Ezra Meeker

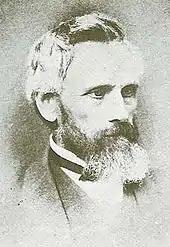
Meeker, circa 1880

Later in 1853, Ezra and Oliver Meeker received a three-month-old letter from their father, stating that he and other family members wanted to emigrate, and would do so if Oliver Meeker could return to assist them. They immediately responded that Oliver would return to Indiana by early the following year, and put their plans on hold to prepare for and finance his journey by steamship and rail. In August 1854, Ezra Meeker received word that his relatives were en route, but were delayed and short on provisions. He quickly went to their aid, intending to guide them through the Naches Pass into the Puget Sound area. When he found his family's party close to the first Fort Walla Walla (near Richland, Washington), he learned that his mother and a younger brother had died along the Trail. He guided the survivors through the pass and to his claim on McNeil Island.